Gangs '92

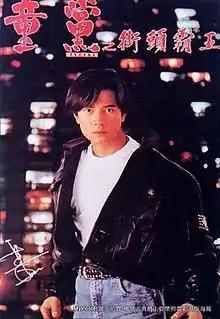
Film poster

Gangs '92 is a 1992 Hong Kong action film directed by Dick Cho and starring Aaron Kwok as a rich heir who befriends a group of junior delinquents and helps them turn their lives around go straight. The film was released on 7 March 1992 by Newport Entertainment, however, Golden Sun Films Distribution currently owns the film's worldwide distribution rights.